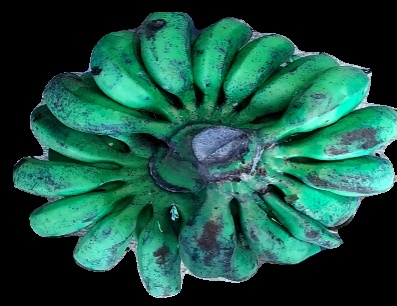
Variety: rasbale
Grade: grade3